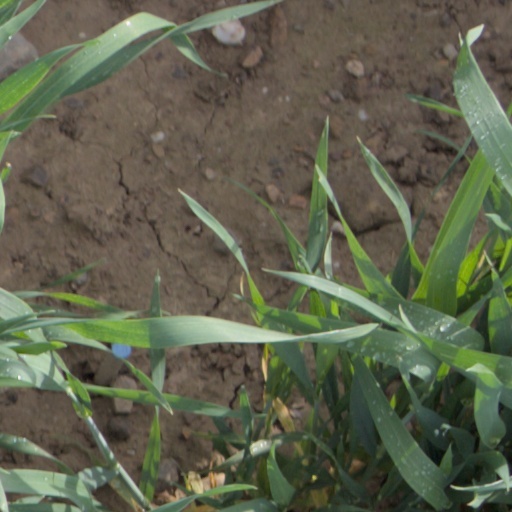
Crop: wheat